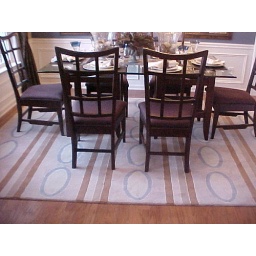
model home: montclair dining room.  this is the color scheme I'm looking to use in my house